Ford Escape

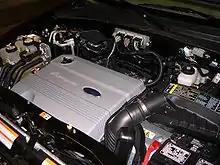
Engine compartment

The Ford Escape Hybrid and Mercury Mariner Hybrid are the gasoline–electric hybrid powered versions that launched in the U.S. in 2004 for the 2005 model year. Assembled in Kansas City, Missouri, it was the first hybrid SUV produced for sale and the first hybrid from an American manufacturer (alongside the Chevrolet Silverado/GMC Sierra Hybrids during the same model year). According to the Environmental Protection Agency, the first-generation Ford Escape Hybrid is 70% more efficient than the regular Escape. While the Mercury Mariner was also offered as a hybrid, the option was not available on the Mazda Tribute.